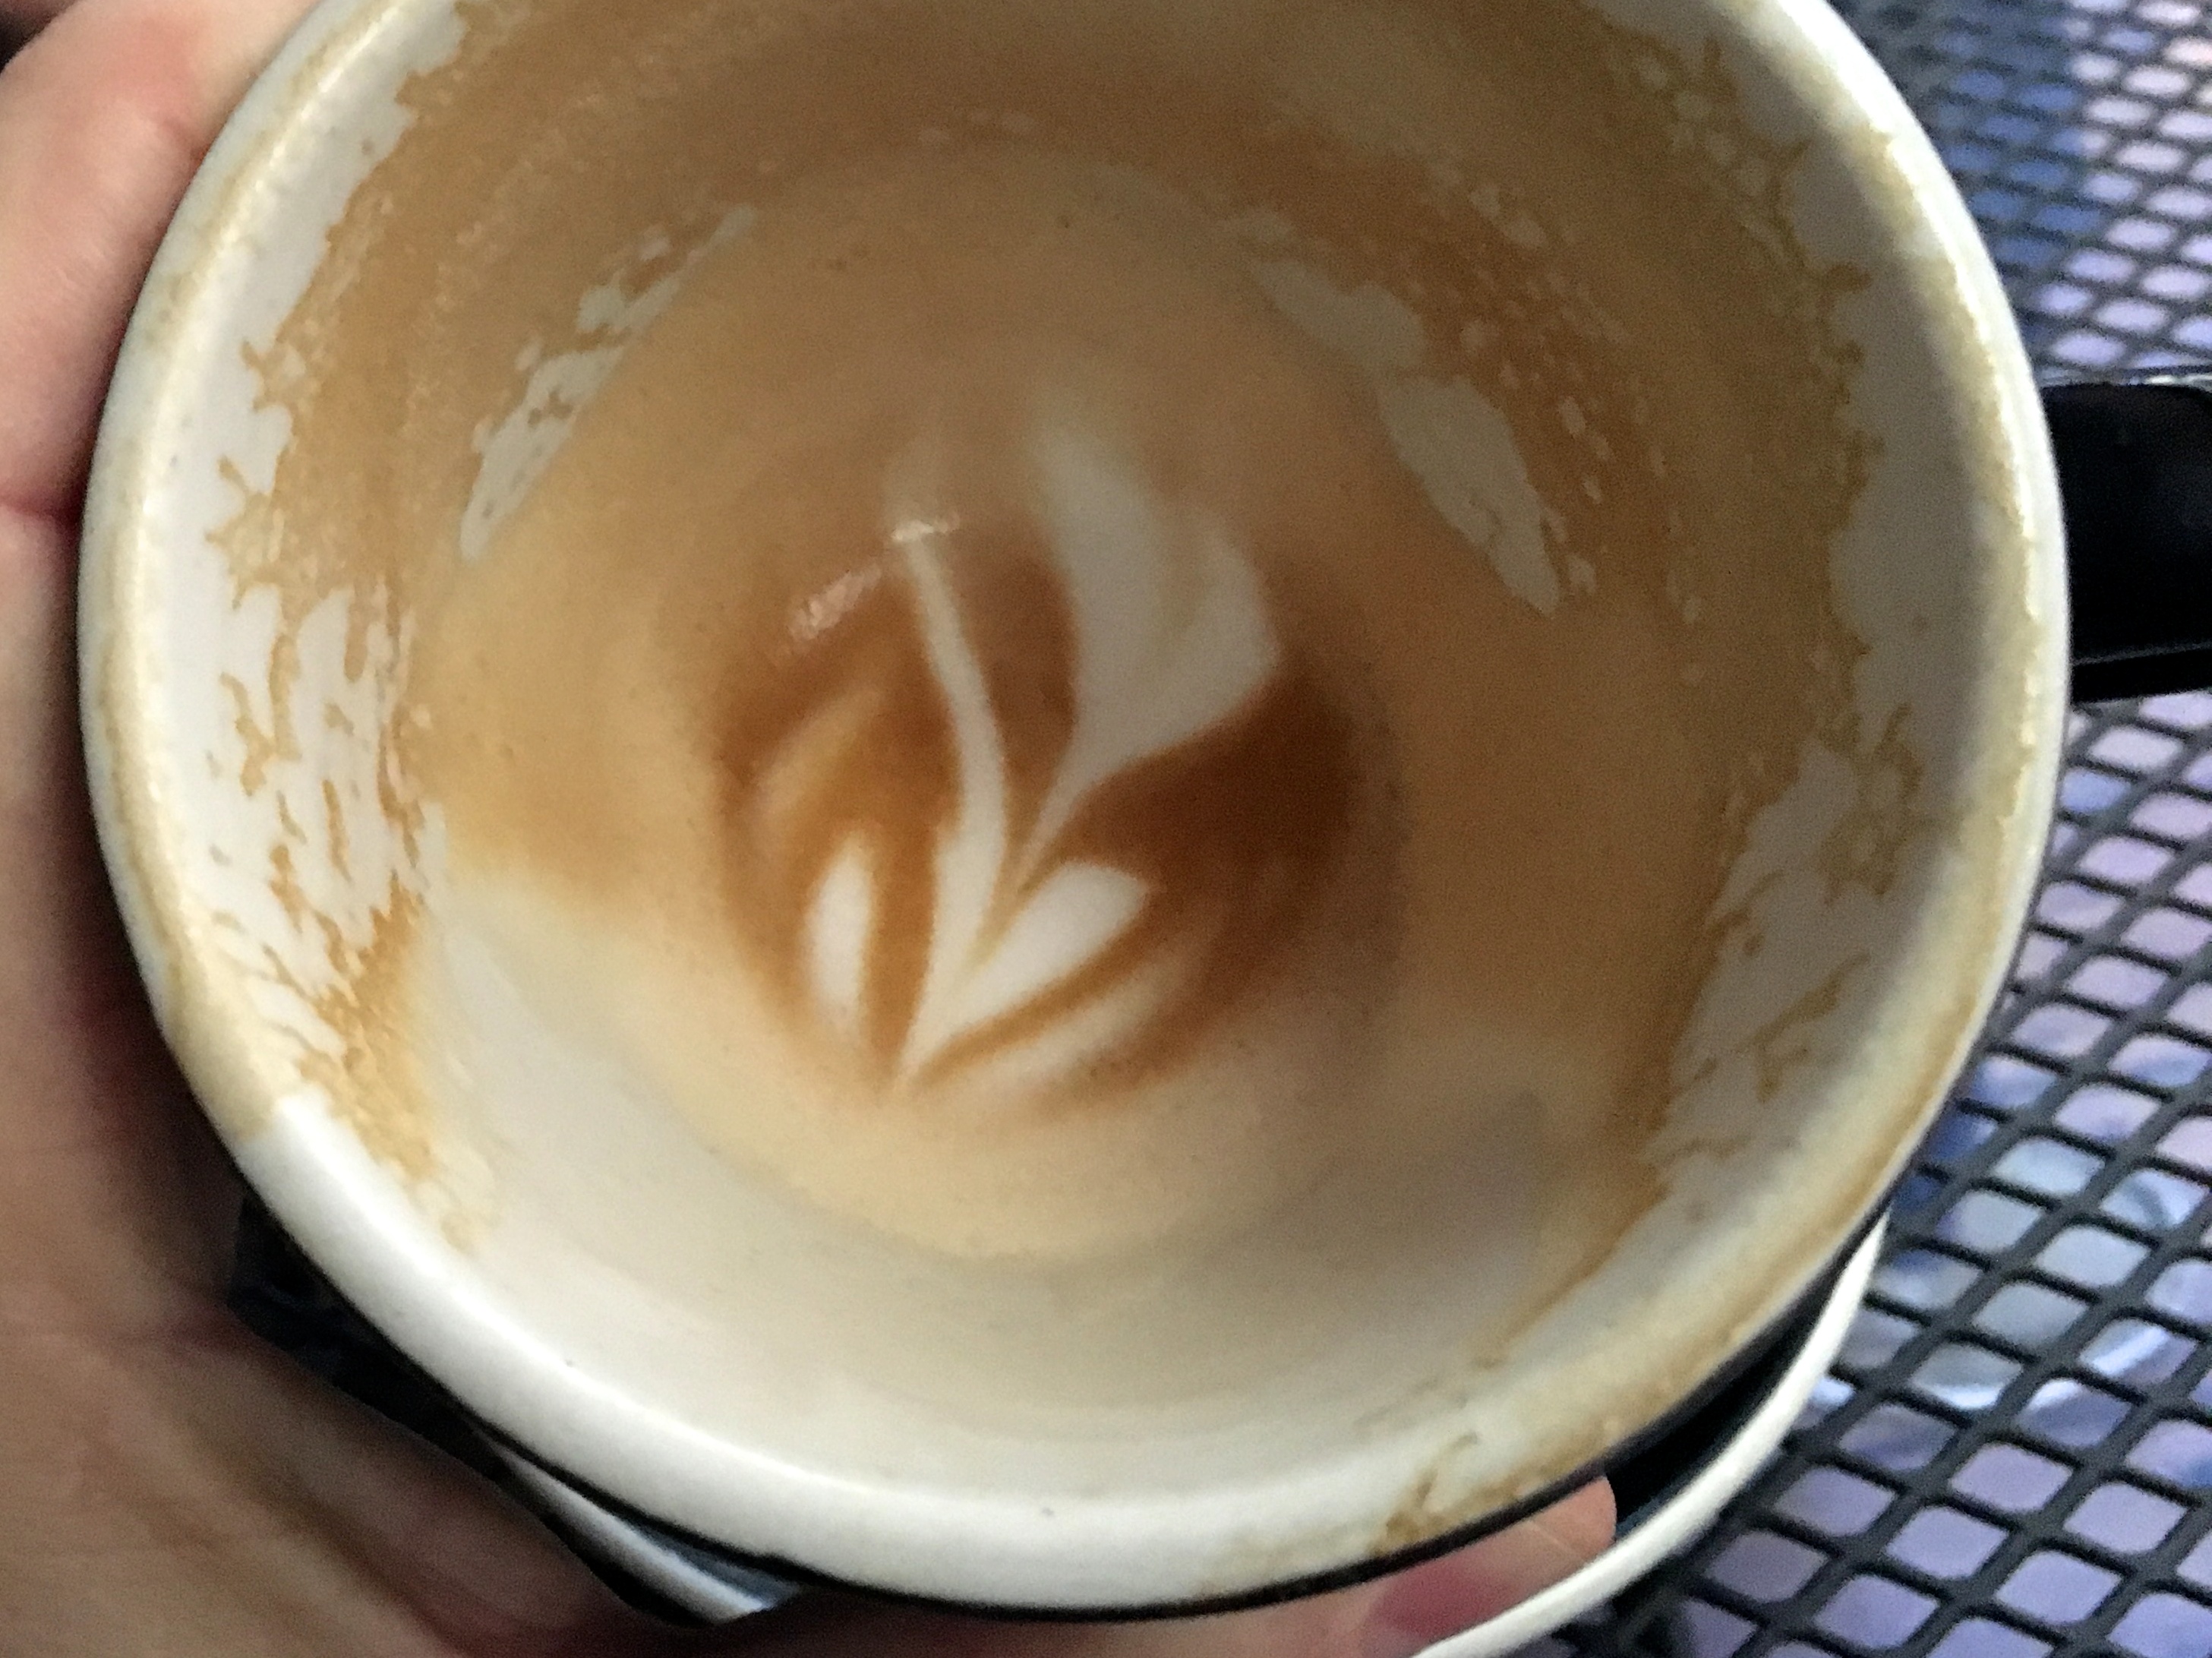
coffee, cup, latte, cappuccino, food, drink, icing, flavor, caf au lait, caff macchiato